Parineeti Chopra

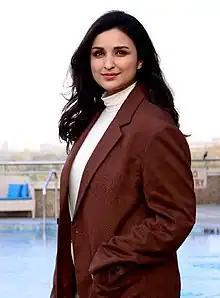
Chopra in 2022

Following her debut, Chopra was regarded as one of the most promising actresses in Hindi cinema. For her portrayal of brash, loud mouthed Dimple Chaddha in "Ladies vs Ricky Bahl" (2011), Rajeev Masand said that "she steals the film from under the nose of its leads". She was termed as Bollywood's "girl next door". She is noted for her acting versatility and range.